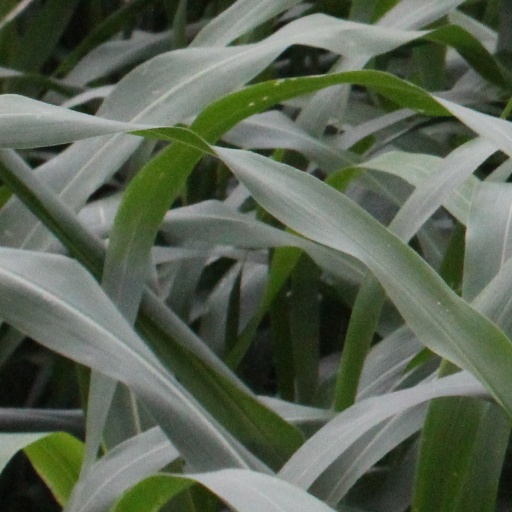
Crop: sorghum